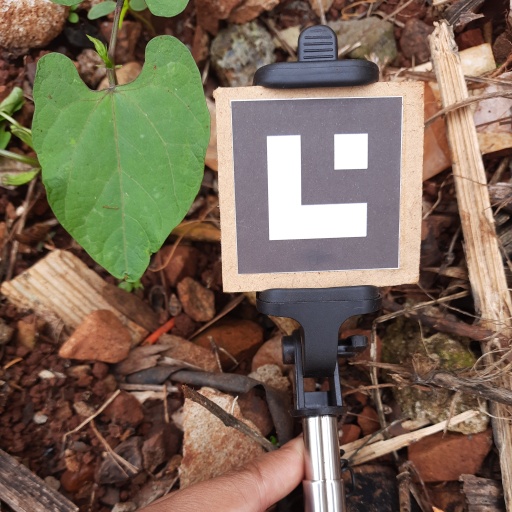
Observations: wavy surface, no eating holes, with soild dust, under shade